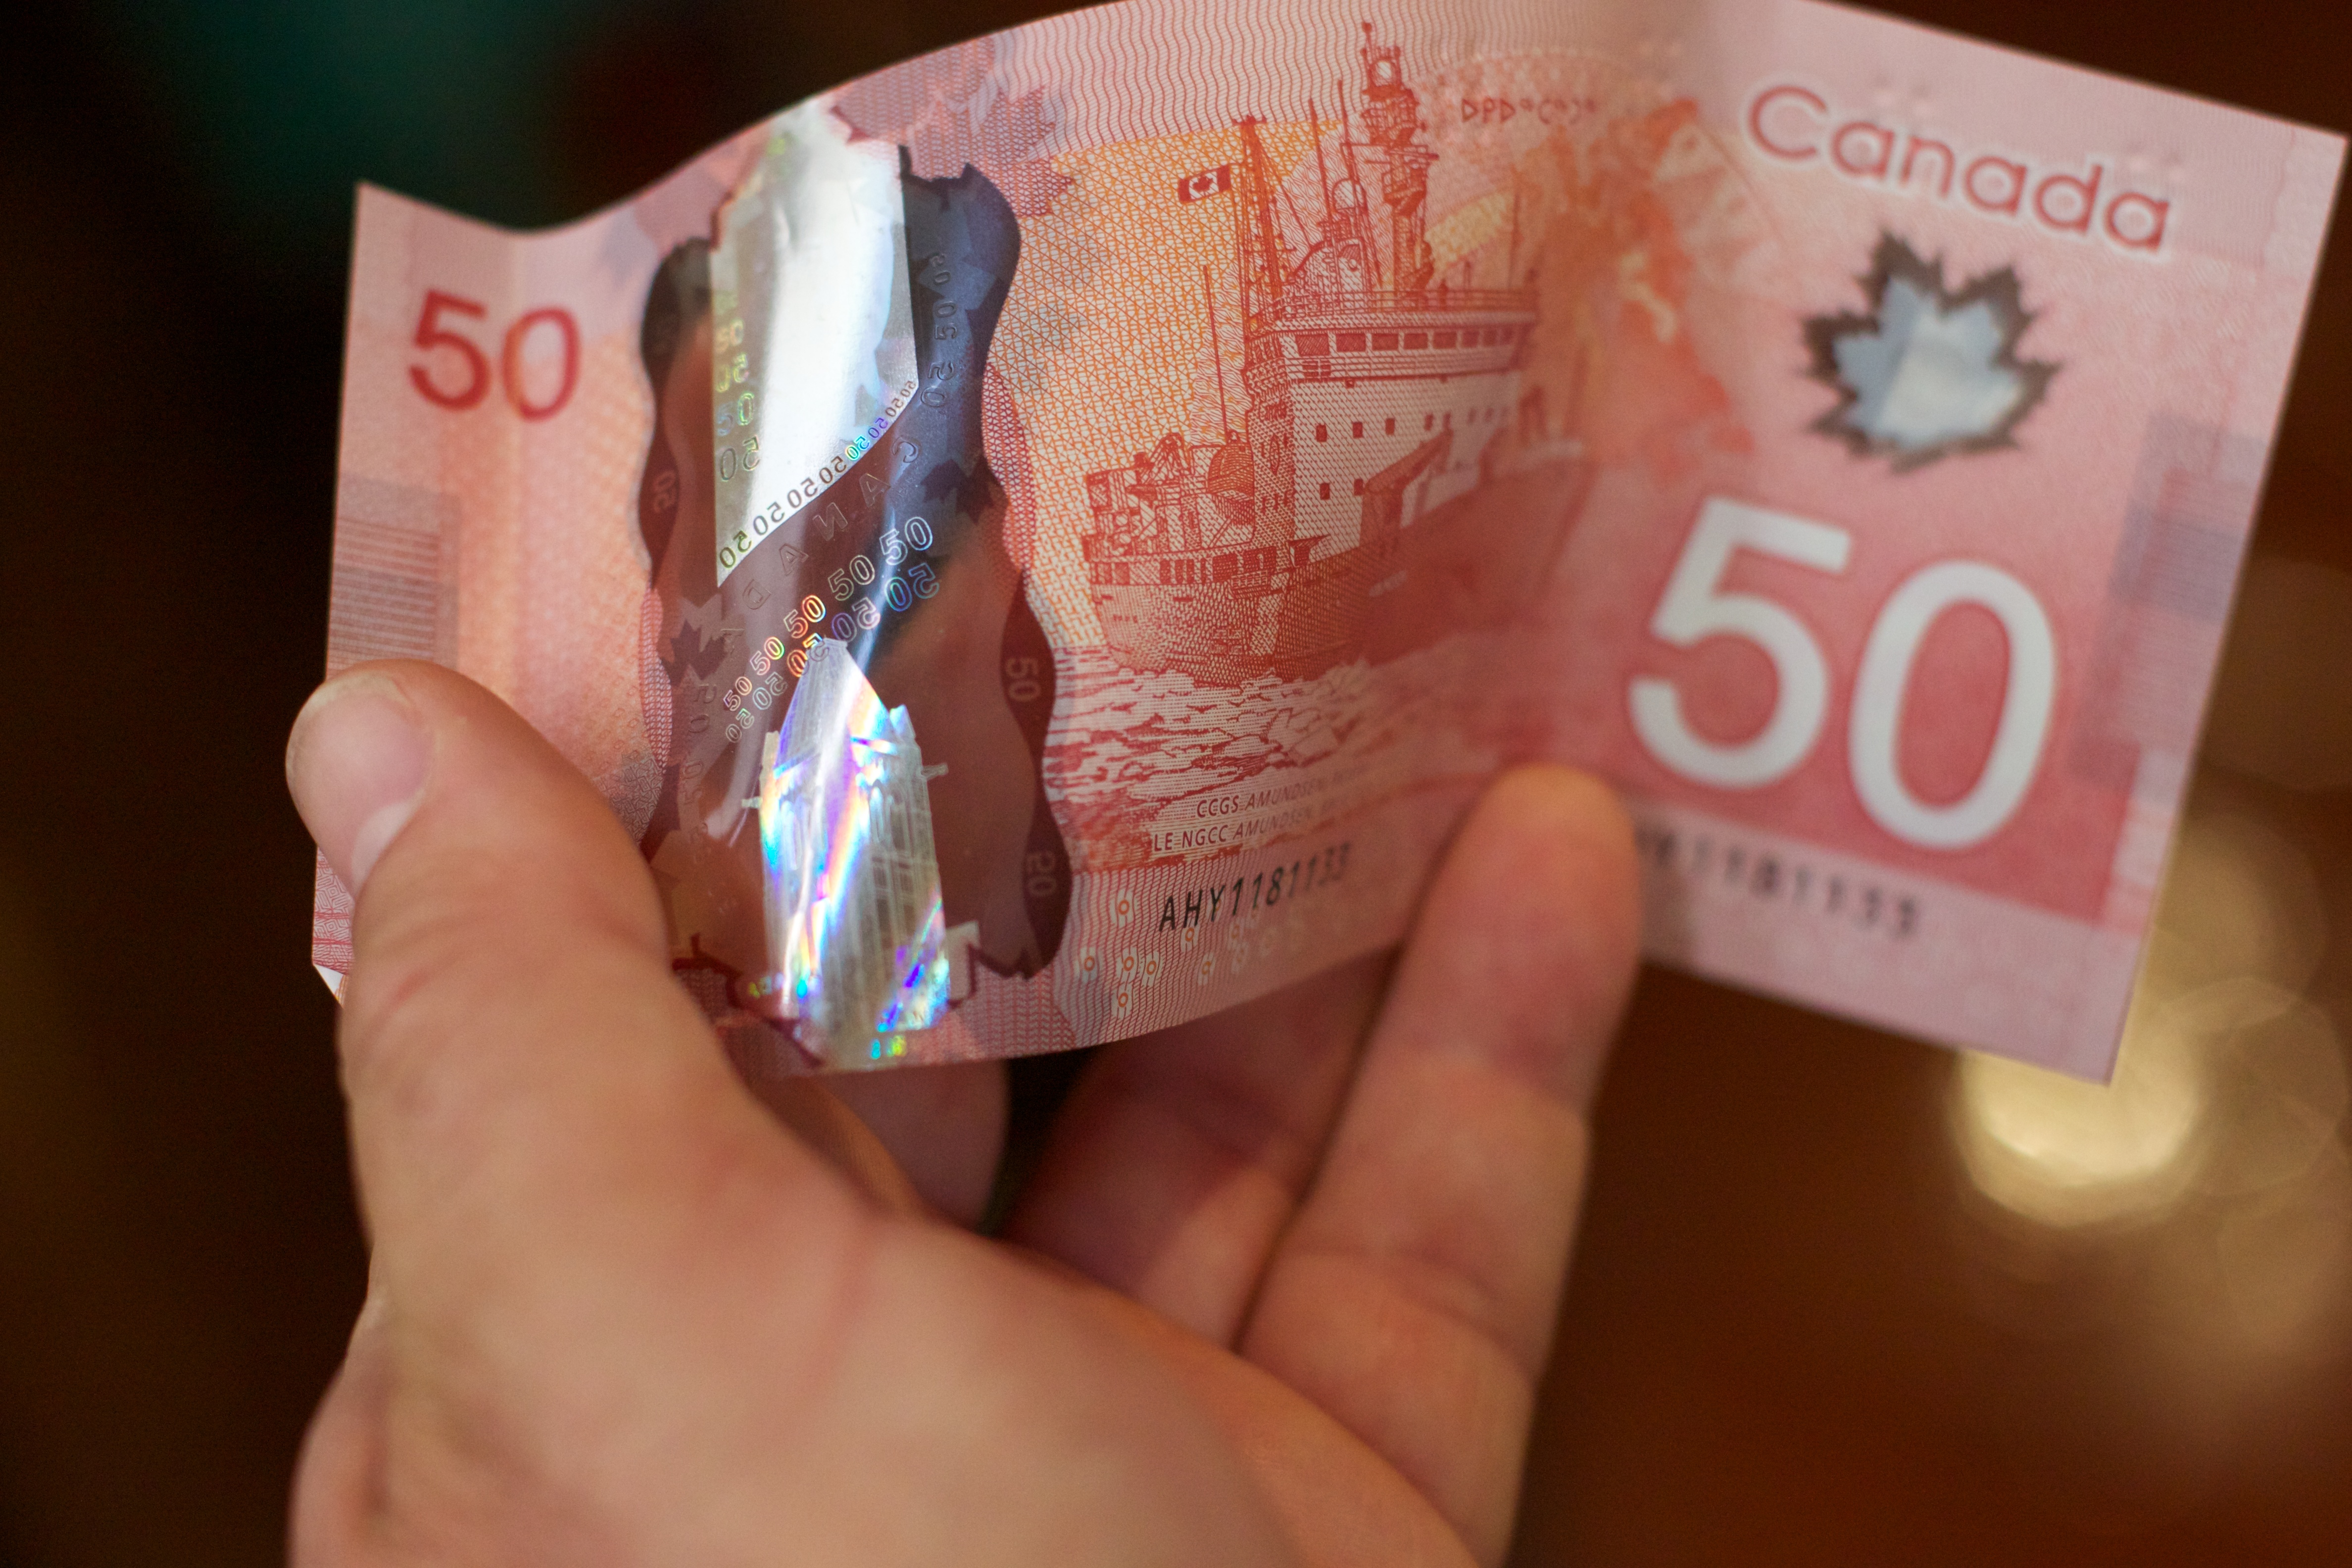
hand, finger, money, nail, cash